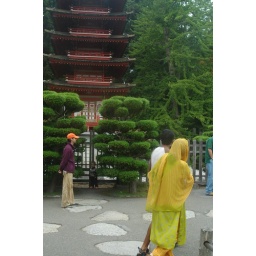
girl in yellow